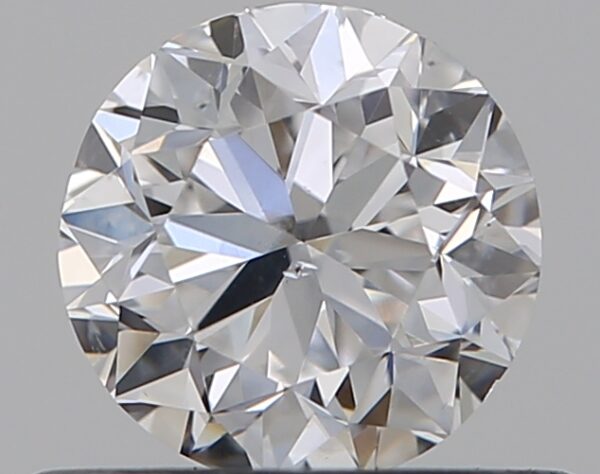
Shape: round
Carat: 0.5
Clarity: SI1
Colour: D
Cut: GD
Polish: EX
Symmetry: GD
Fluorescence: N
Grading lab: GIA
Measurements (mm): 4.84 x 4.89 x 3.2